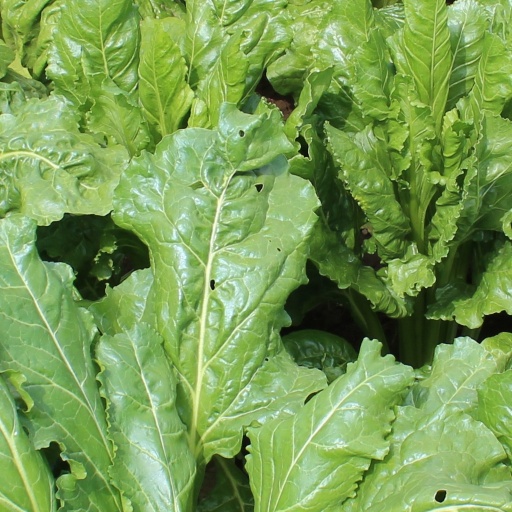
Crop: sugar beet